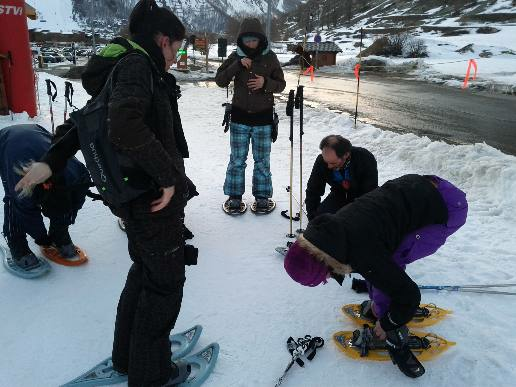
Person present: Yes